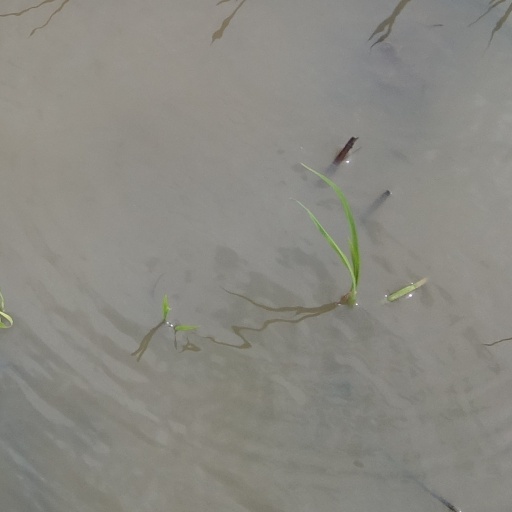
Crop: rice